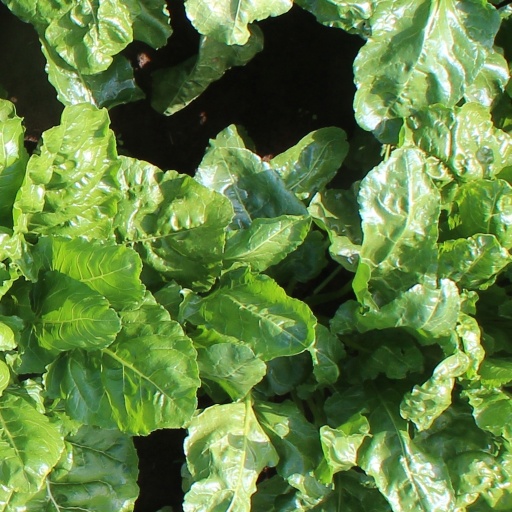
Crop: sugar beet